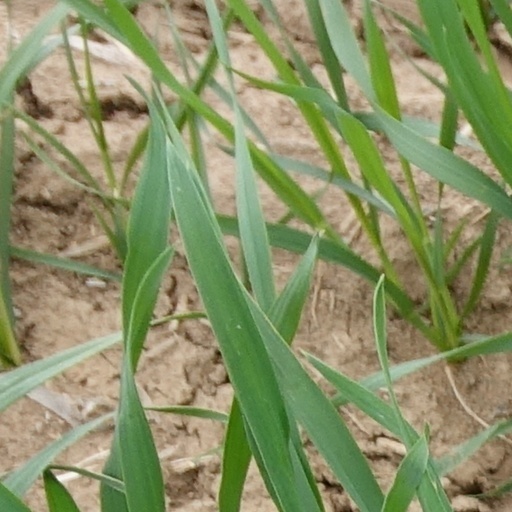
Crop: wheat